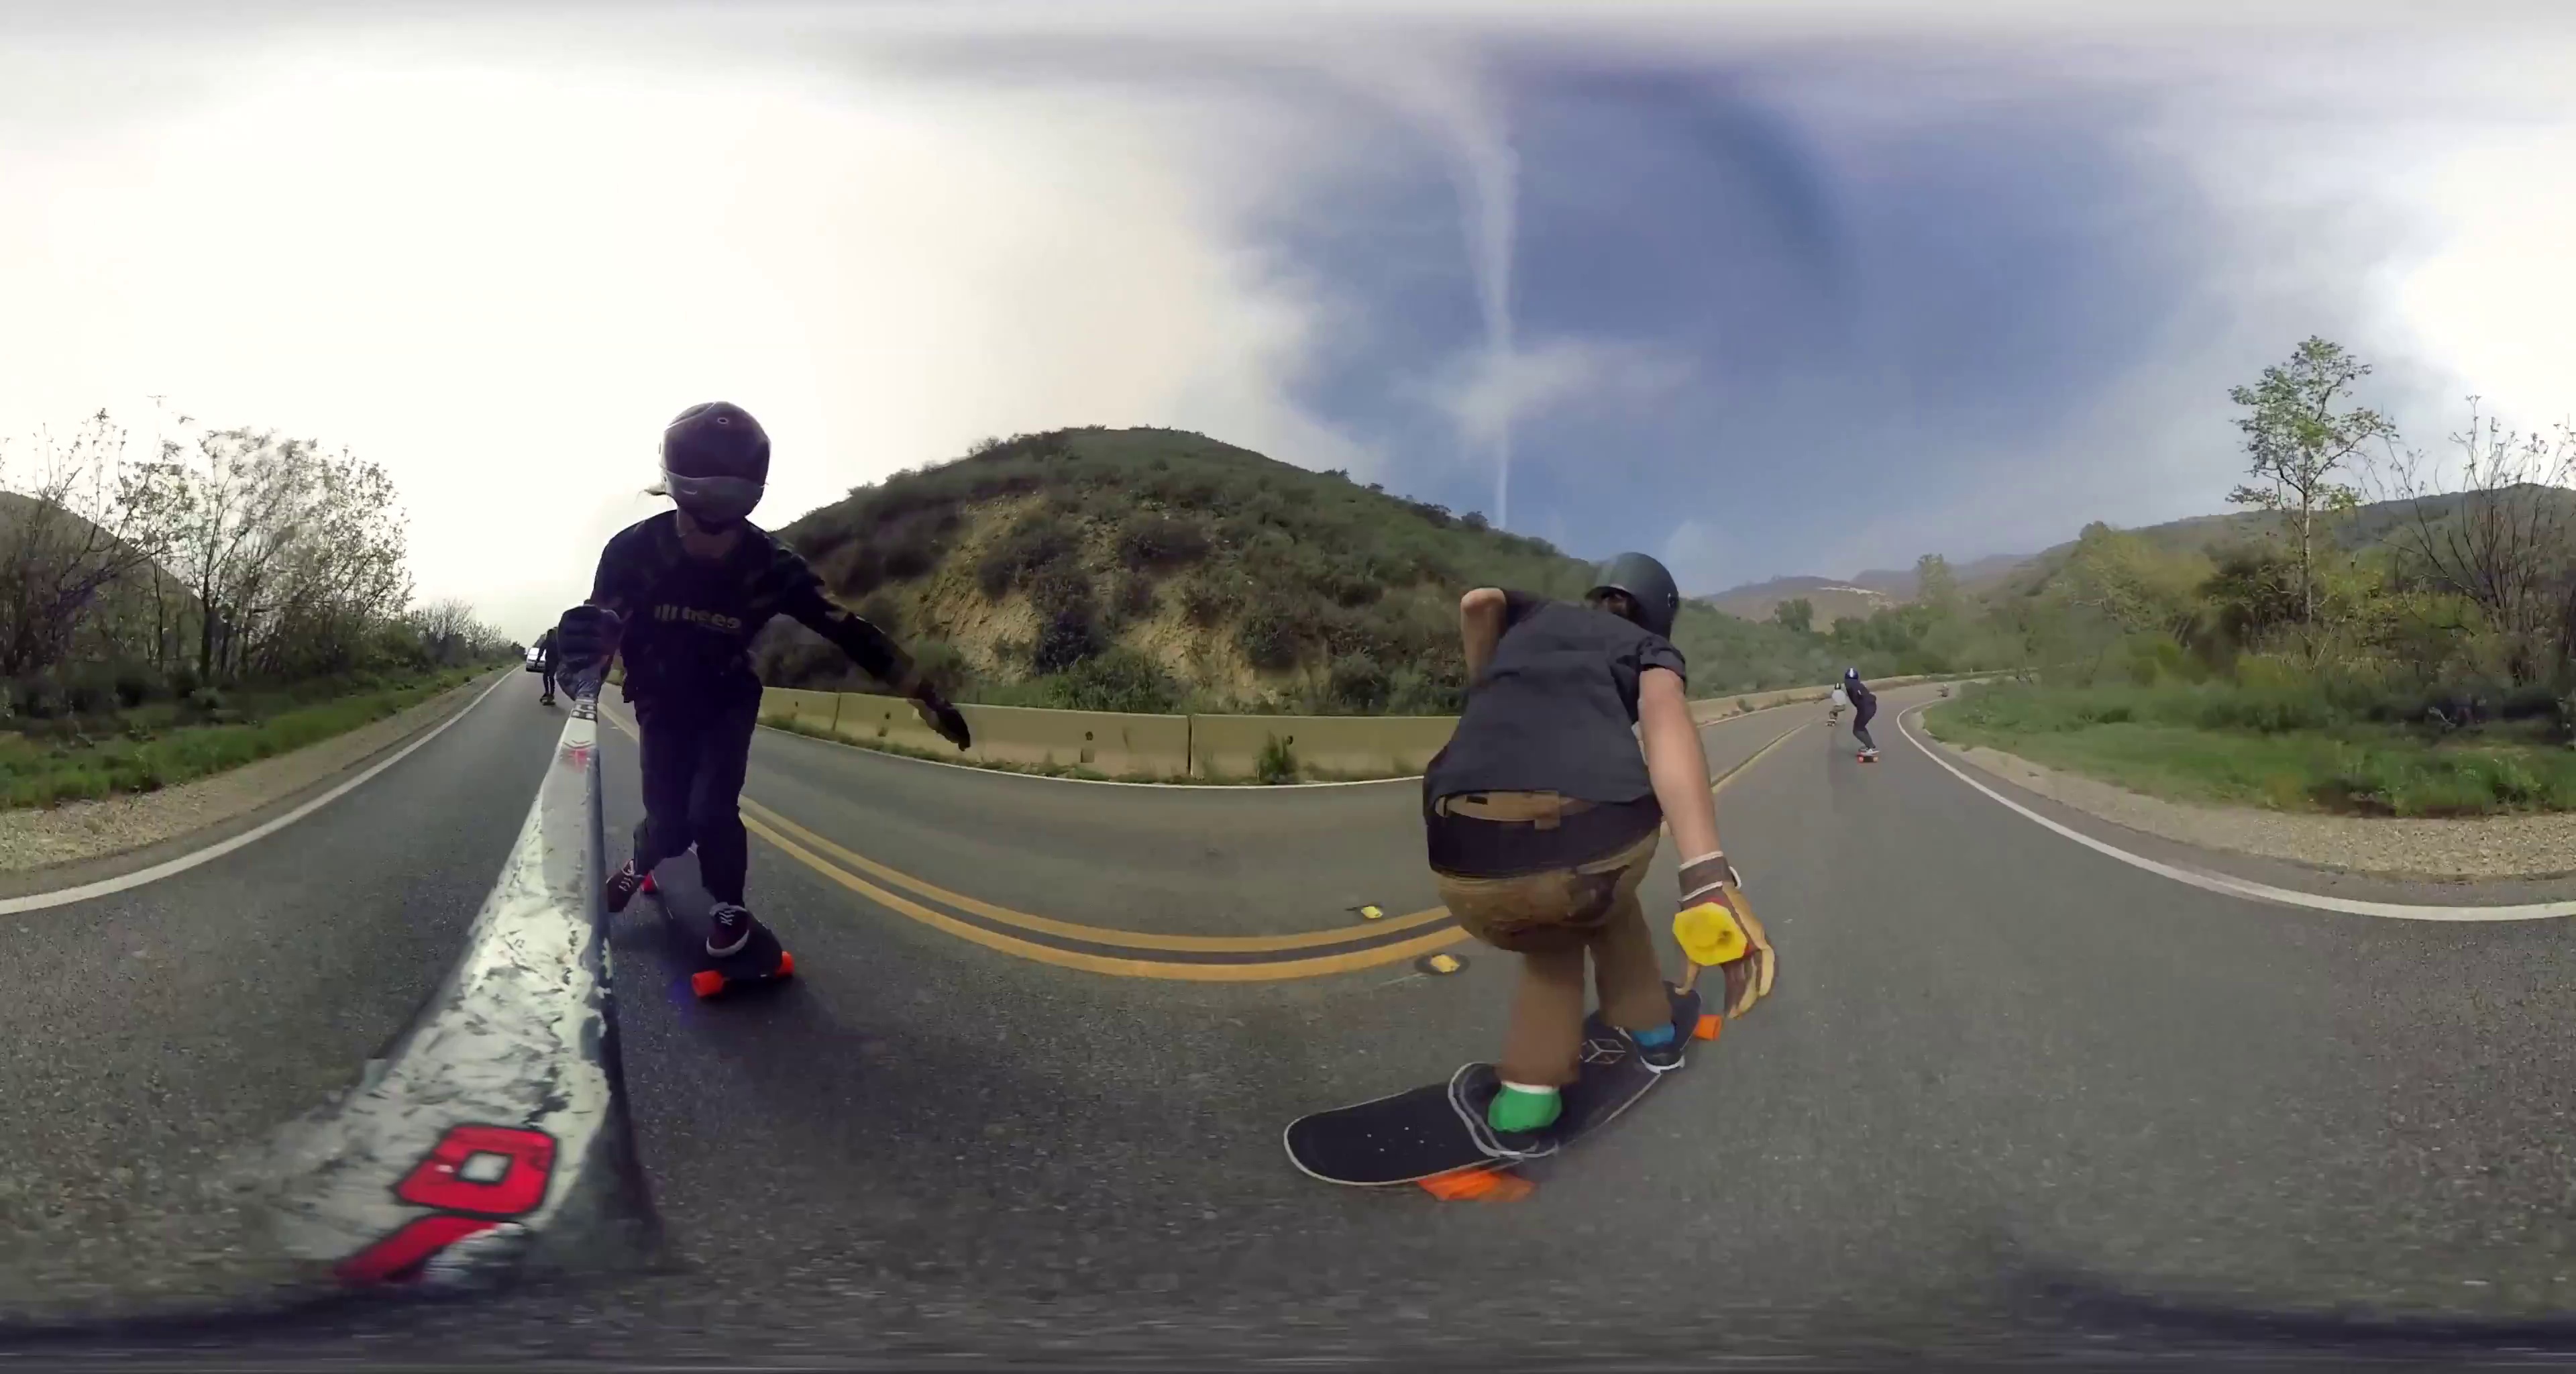
Referred object: the skateboarder wearing brown pants

Referred object: the yellow glove